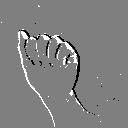
ASL letter: a